Buddhism in the Philippines

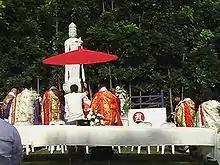
Shingon Buddhist Service at the Heiwa Kannon Shrine in Clark Field, Pampanga, October 2003

A relic of a bronze statue of Lokesvara was found in Isla Puting Bato in Tondo, Manila, and the Laguna Copperplate Inscription, which specifically points to an Indian cultural (linguistic) influence in Tondo, does not explicitly discuss religious practices. However, some contemporary Buddhist practitioners believe that its mention of the Hindu calendar month of Vaisakha (which corresponds to April/May in the Gregorian Calendar) implies a familiarity with the Hindu sacred days celebrated during that month.